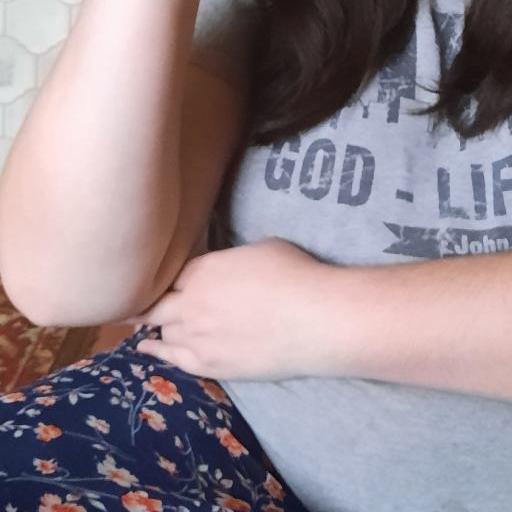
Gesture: no_gesture